Plateau Point Trail

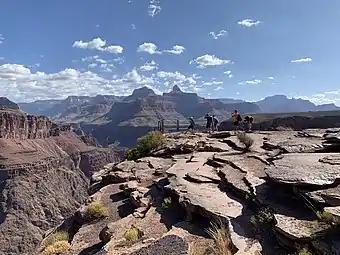
Plateau Point

The trail begins at Indian Garden, from the rim on the Bright Angel Trail. The trail heads northeast from the day-use area at Indian Garden and follows about of the Tonto Trail before it splits from the Tonto, turning north towards Plateau Point. from the junction the trail comes to an end at the point.